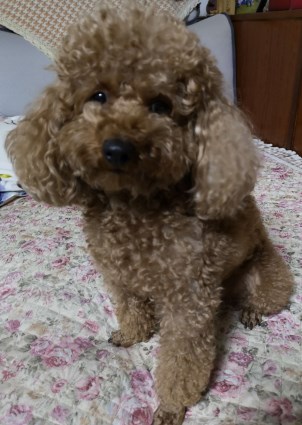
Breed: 7449-n000128-teddy